2032 Summer Olympics

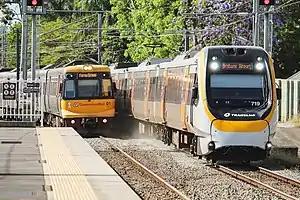
Trains on the Queensland Rail city network in 2018

As of 2021, Brisbane has many infrastructure projects under construction or planning on top of the games. Cross River Rail, scheduled to be completed by 2029, is an underground railway project through central Brisbane, which is under construction. Cross River Rail will see the development of a new rail line underneath Brisbane River, and the redevelopment of several stations in the Brisbane central business district with a cost of over A$17 billion. Another transport infrastructure project is the Brisbane Metro bus rapid transit project, which consists of two routes with a headway of up to five minutes during peak times. The project is scheduled to be completed in late 2024. In May 2024, funding was announced for the proposed Maroochydore railway line, expected to be completed by 2032.